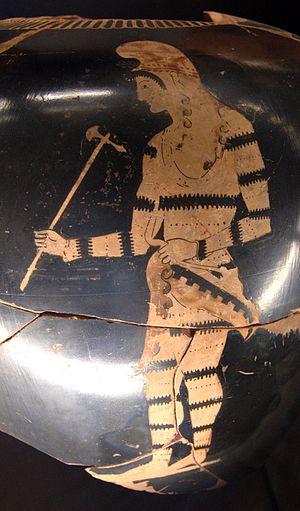
Archer scythe
Le sagaris est une ancienne arme iranienne à manche utilisée par les anciens peuples cavaliers Saka et Scythes de la grande steppe eurasienne. Cette arme était également utilisé par les peuples d'Asie occidentale et centrale : les Mèdes, les Perses, les Parthes, les Indo-Saka, les Kushans, les Mossynoeci et d'autres peuples vivant avec les peuples iraniens. Selon Aristarque de Samothrace, les légendaires Amazones utilisaient également des sagaris. Dans Les Histoires, Hérodote attribue les sagaris aux Sacae Scythes de l'armée de Xerxès le Grand.